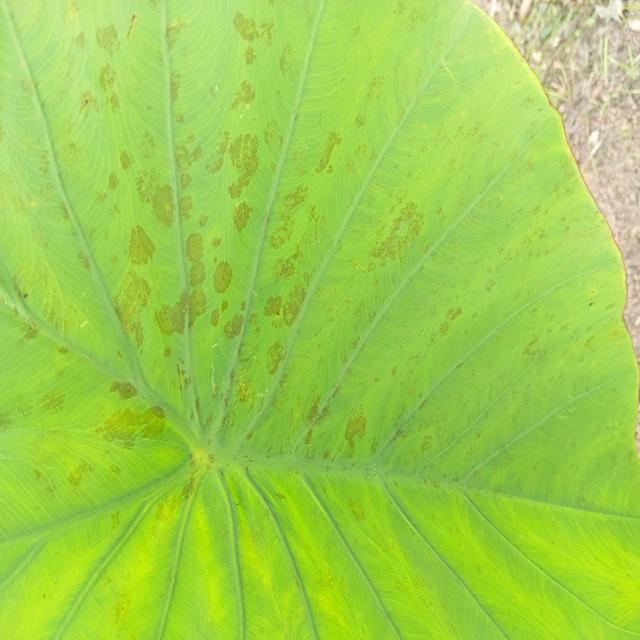
Label: Early_Blight